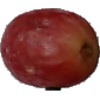
Label: Grape Pink 1